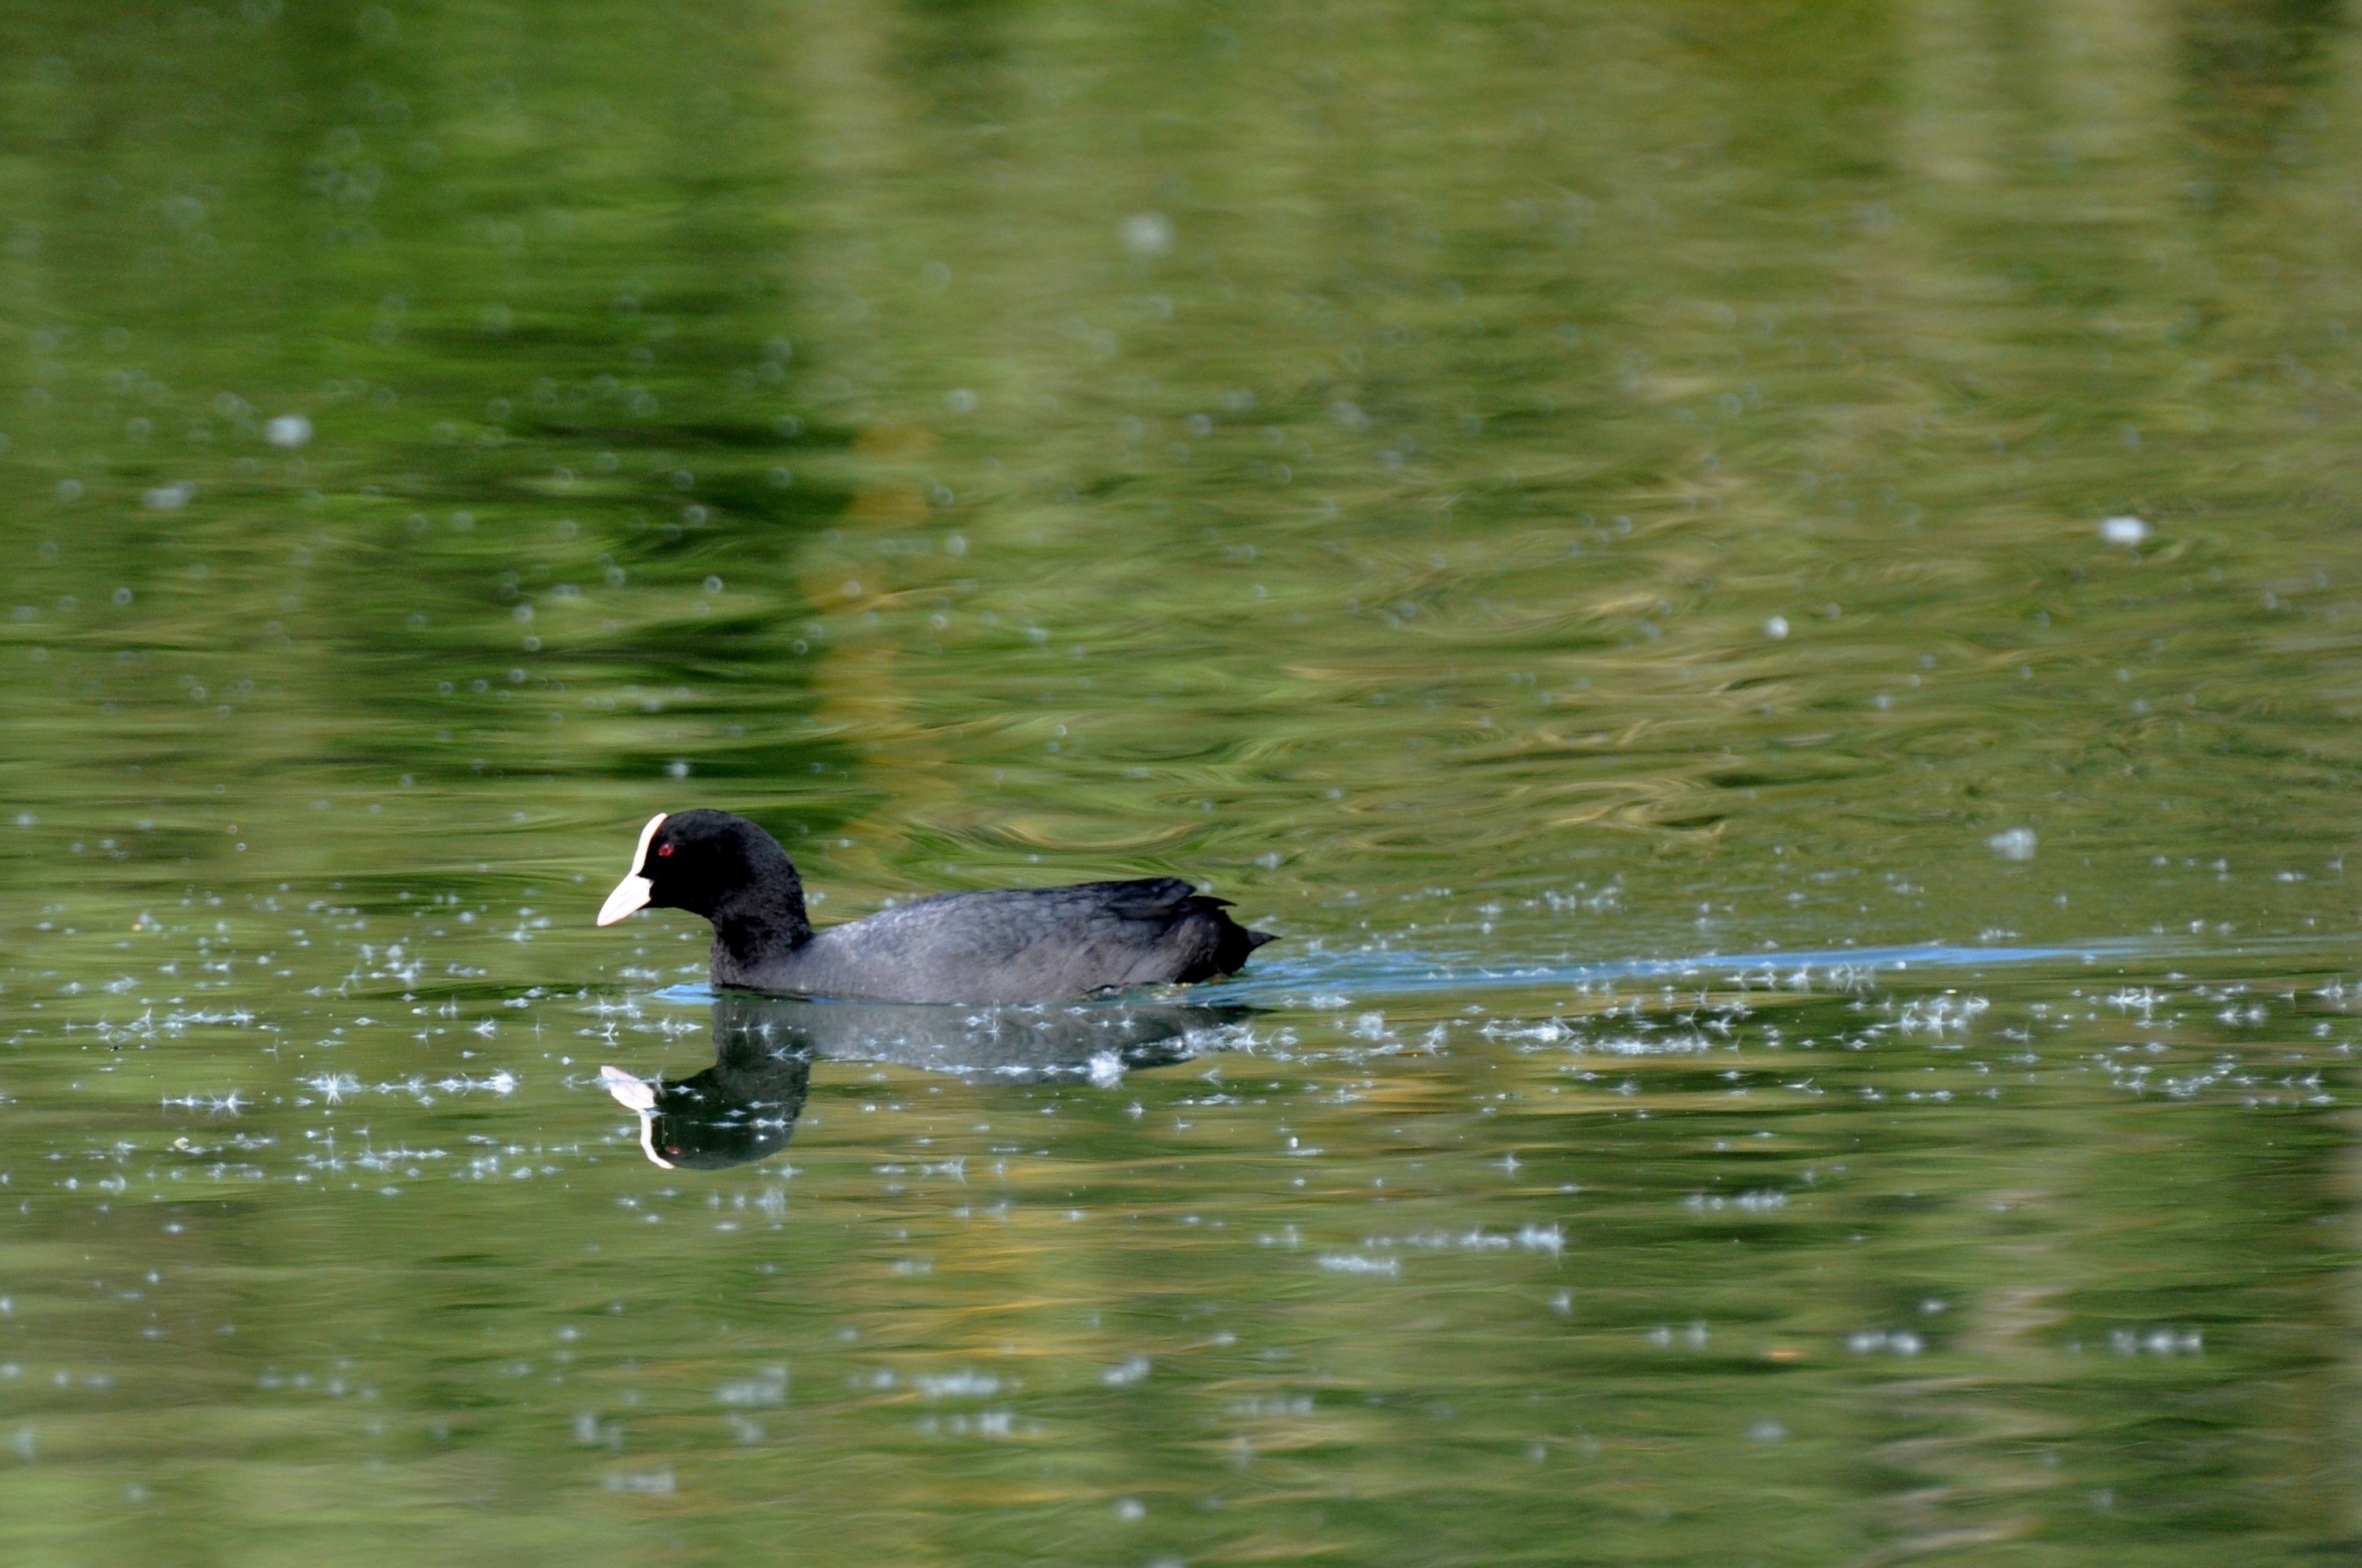
water, nature, bird, pond, wildlife, reflection, beak, fauna, ford, duck, animals, wetland, vertebrate, waterfowl, water bird, mallard, moorhen, ducks geese and swans, seaduck, water hens